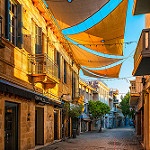
Label: street